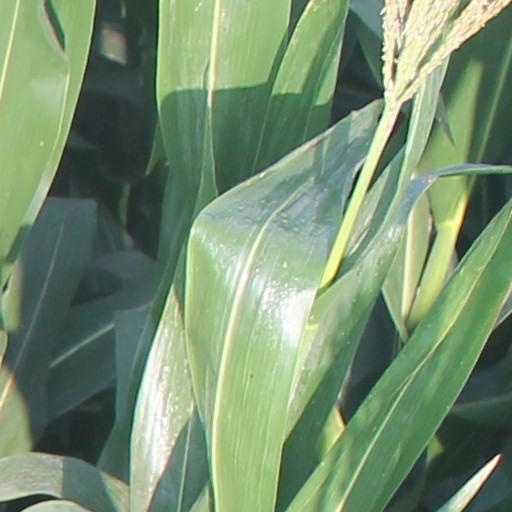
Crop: maize; corn